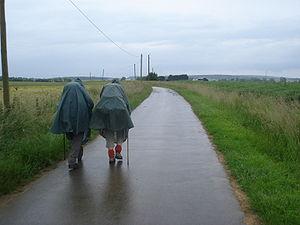
Saint-Martin-des-Champs est une commune française située dans le département du Cher en région Centre-Val de Loire.